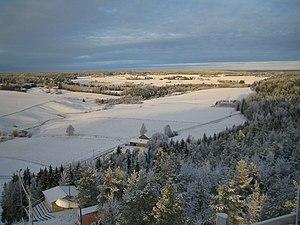
Paimio est une ville du sud-ouest de la Finlande. Elle est située dans la province de Finlande occidentale et dans la région de Finlande du Sud-Ouest.